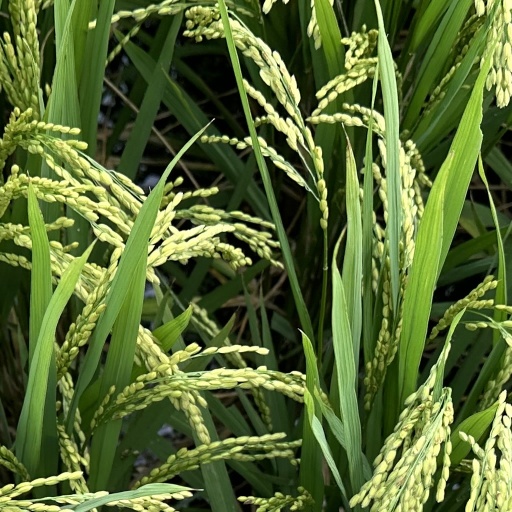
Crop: rice